Marcel Ketelaer

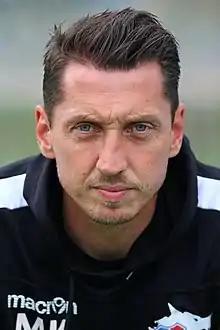
ketelaer in 2018

Marcel Ketelaer (born 3 November 1977) is a German professional football coach and a former striker. He is the sporting director for Admira Wacker Mödling.